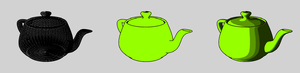
la théière de l'utah, objet de référence en synthèse d'image, rendue avec un effet cel-shading
L'ombrage de celluloïd, ou ses anglicismes cel-shading et toon-shading, est un modèle d'éclairage non photoréaliste utilisé en synthèse d'image. Il permet de créer des images à l'aspect « cartoon ».